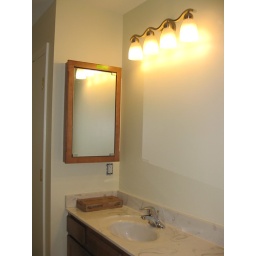
8-10-10 the medicine cabinet and vanity lights; there will be a wall mirror over the vanity